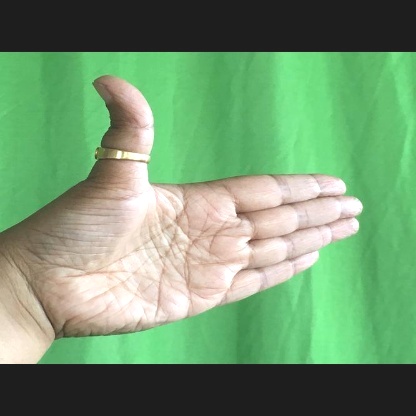
Mudra: Ardhachandran